Sumo Bruno

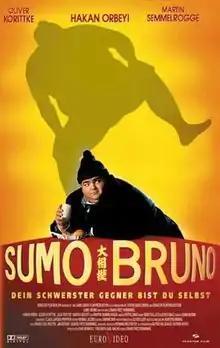
Movie poster

Sumo Bruno (originally titled "Sumo Bruno – Dein schwerster Gegner bist du selbst") is a 2000 German comedy drama film directed by Lenard Fritz Krawinkel and starring Hakan Orbeyi, Oliver Korittke, Julia Richter, Martin Seifert, Thomas Drechsel, Tim Wilde and Martin Semmelrogge. The film was produced and distributed by Babelsberg Studio.